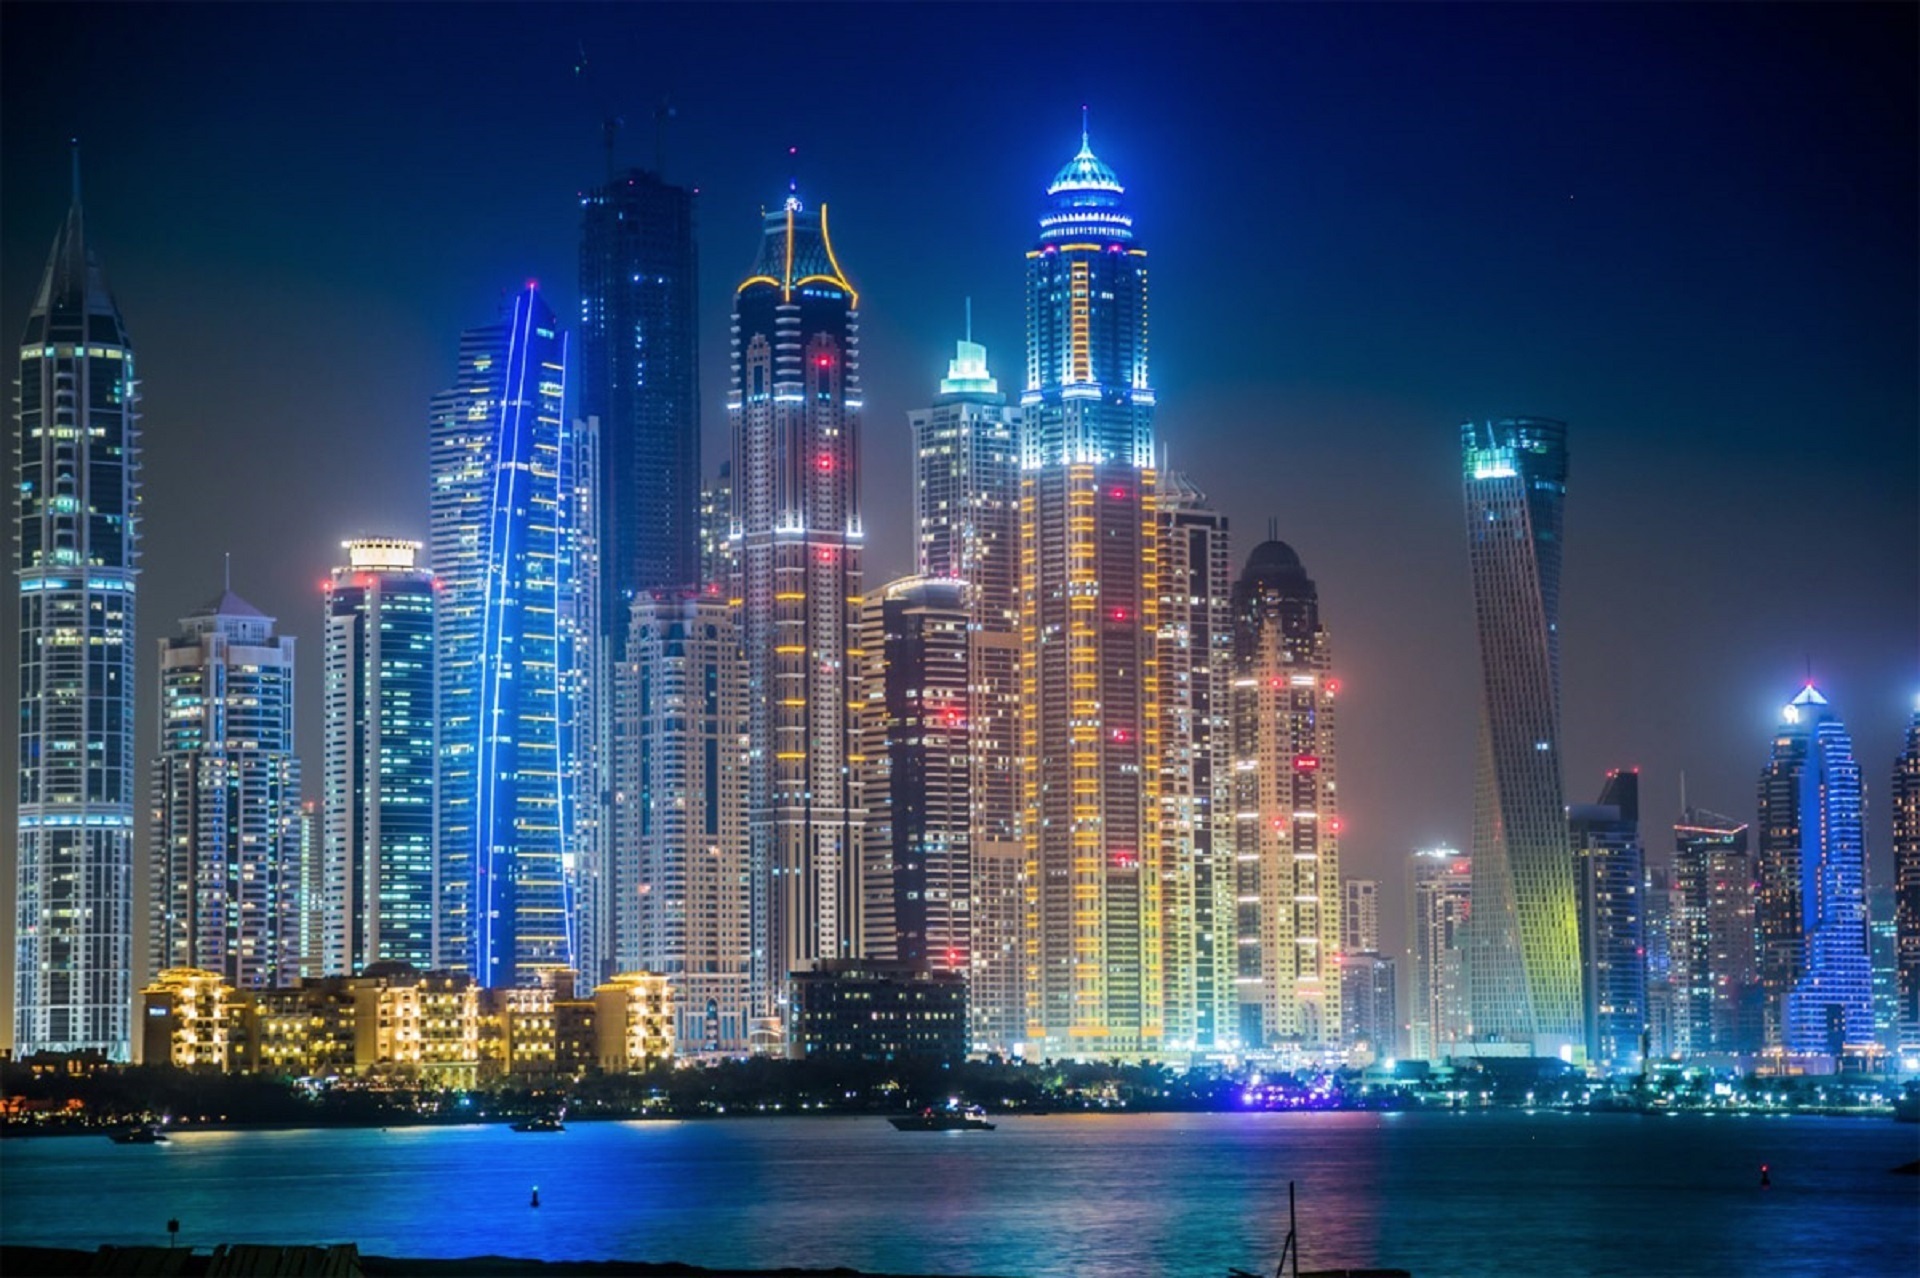
water, horizon, architecture, skyline, night, view, city, skyscraper, urban, cityscape, panorama, downtown, travel, reflection, high, tower, scenic, dubai, landmark, tourism, modern, tower block, futuristic, illuminated, lights, skyscrapers, luxury, scene, metropolis, middle east, united emirates, geographical feature, human settlement, metropolitan area